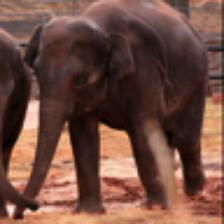
Label: NonHuman